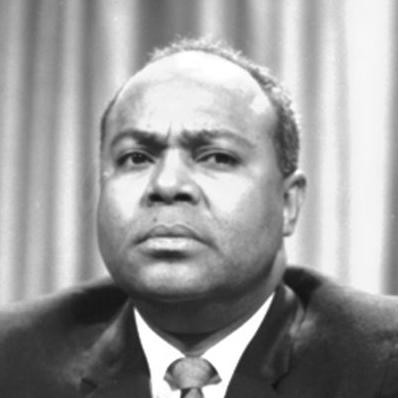
Age: 43